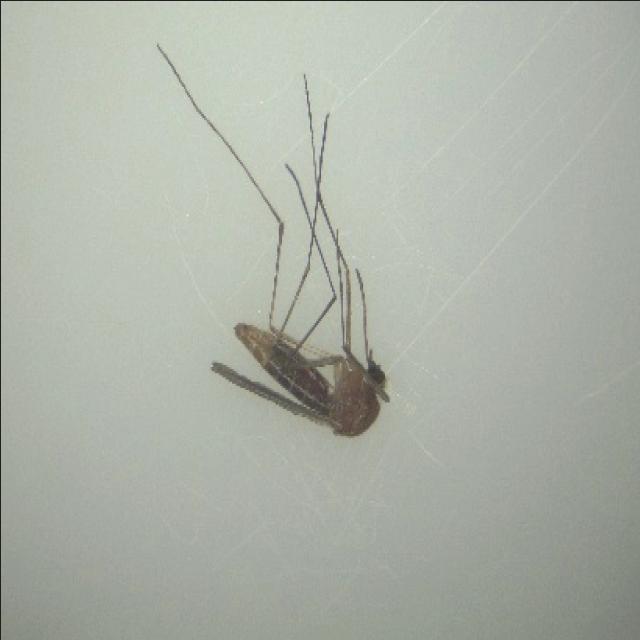
Species: culex_pipiens